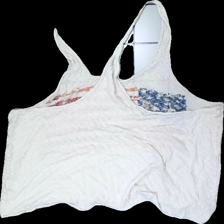
View: back
Type: Tank top
Category: Ladies
Brand: Not in the list
Brand text on label: sally & circle
Colors: White, Red, Blue
Material: 100% cotton
Pattern: Other
Cut: Regular
Size: L
Season: Summer
Stains: Major
Damage location: middle center
Damage 2 location: middle center
Price range: <50
Recommended usage: Export
Description: vitt linne med usa flagga fram, gul i ryggen och armhålorna, nopprig över hela